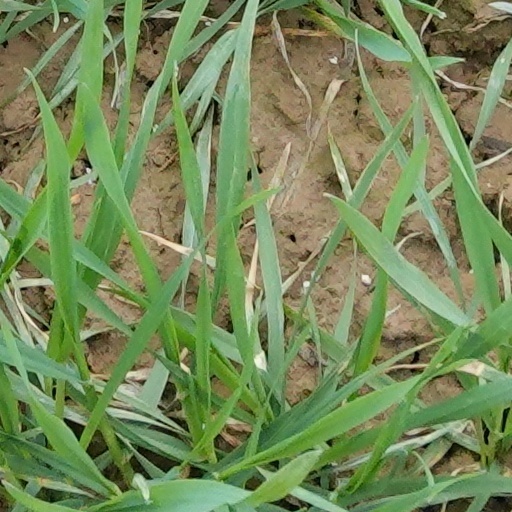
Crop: wheat